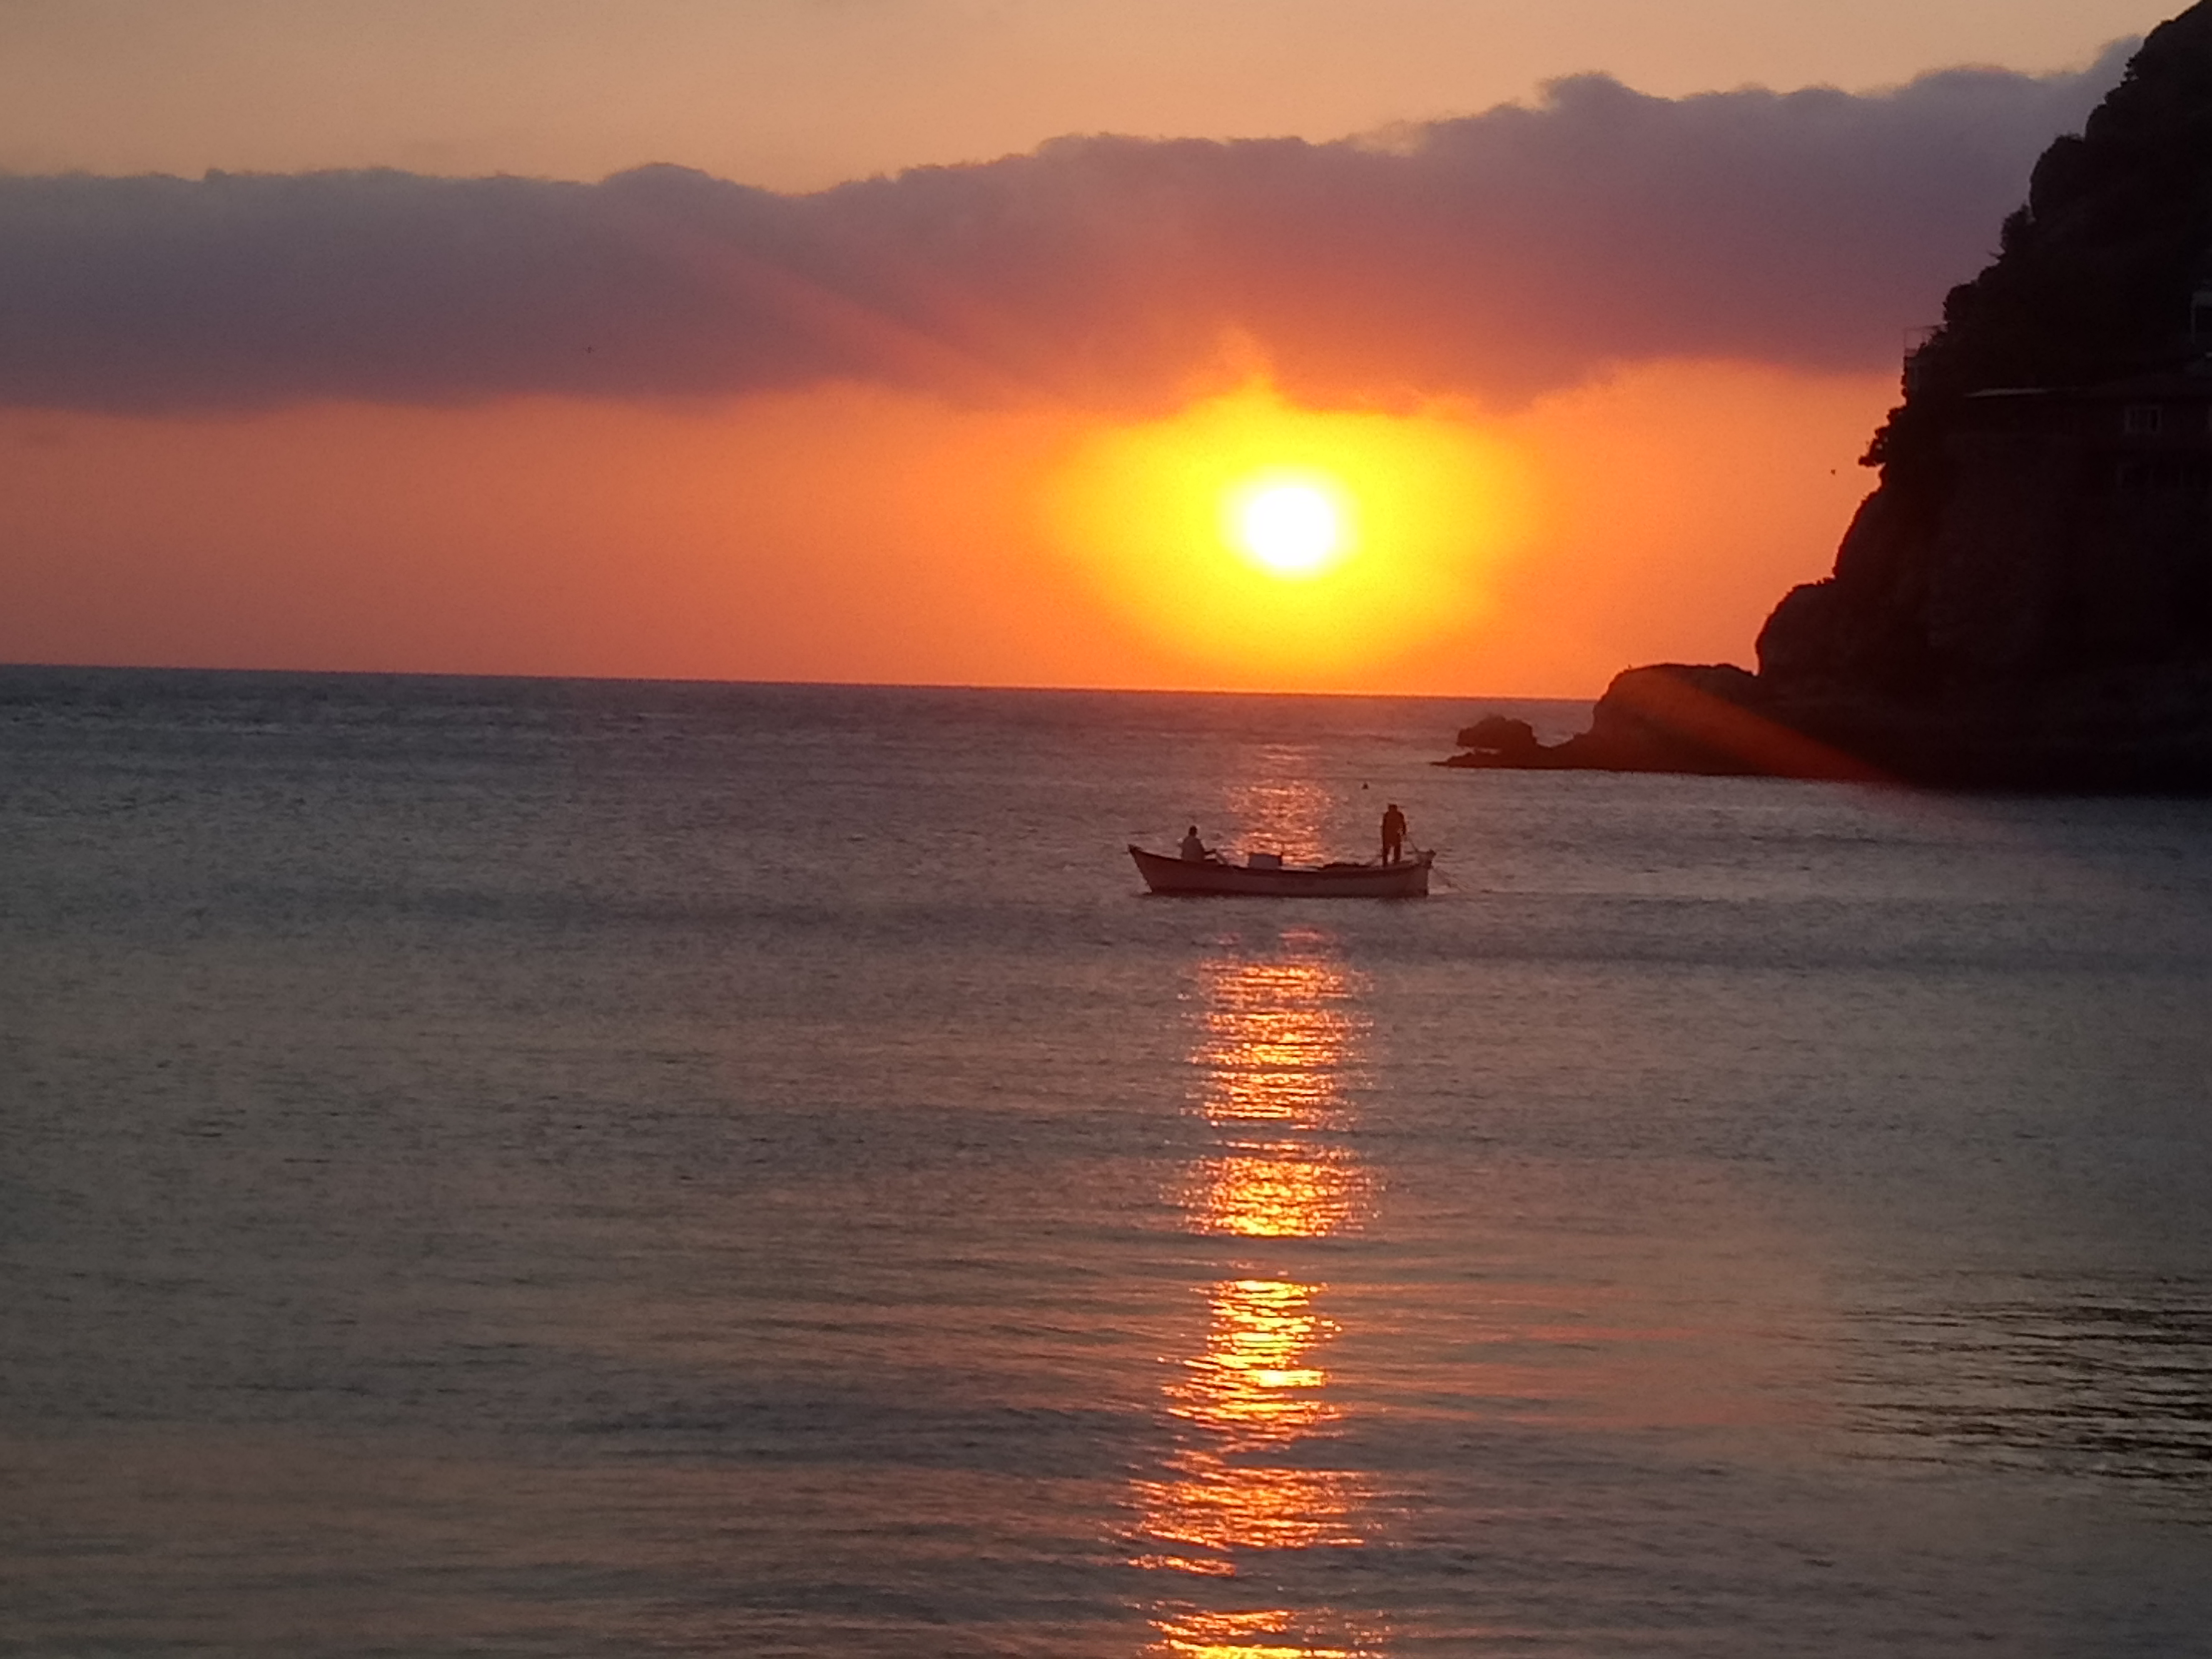
sea, sky, clouds, evening, red, landscape, sun, vacation, fisherman, beach, medcezir, body of water, horizon, sunset, sunrise, ocean, afterglow, calm, dusk, morning, cloud, sound, red sky at morning, water, coast, wave, reflection, dawn, waterway, cape, wind wave, tropics, coastal and oceanic landforms, sunlight, bay, vehicle, headland, inlet, boat, rock, tide, channel